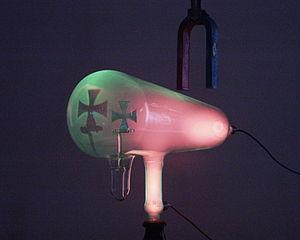
Un rayon cathodique est un faisceau d'électrons observé dans un tube à vide, c'est-à-dire dans un tube de verre sous vide équipé d'au moins deux électrodes — une cathode et une anode — dans une configuration connue sous le nom de diode.